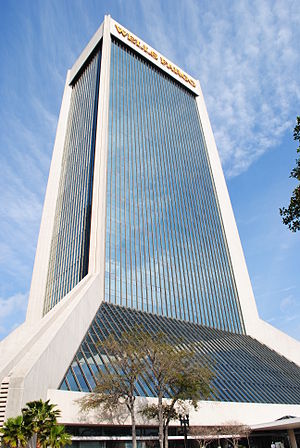
Wells Fargo / Notable bygninger
Wells Fargo & Company er en amerikansk multinational finans- og bankvirksomhed. Koncernen har hovedsæde i San Francisco og er repræsenteret over det meste af USA. I 2013 var bankkoncernens aktiver på 1.527,015 mia. amerikanske dollar, hvilket gjorde det til USA's fjerdestørste bankkoncern. Målt på aktiernes markedsværdi var det i 2013 USA's største bank. Omsætningen var i 2013 på 83,78 mia. amerikanske dollar og der var i alt 264.900 medarbejdere.